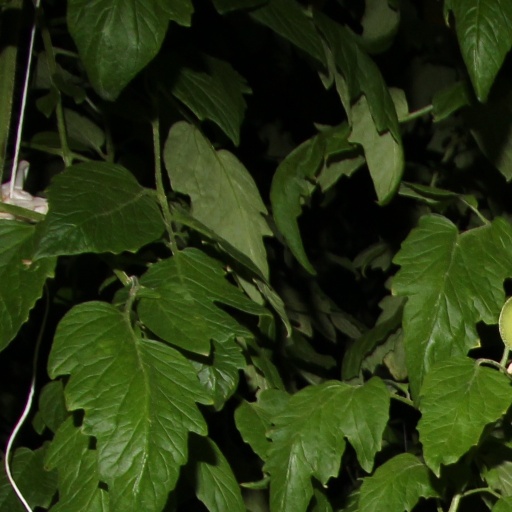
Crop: tomato